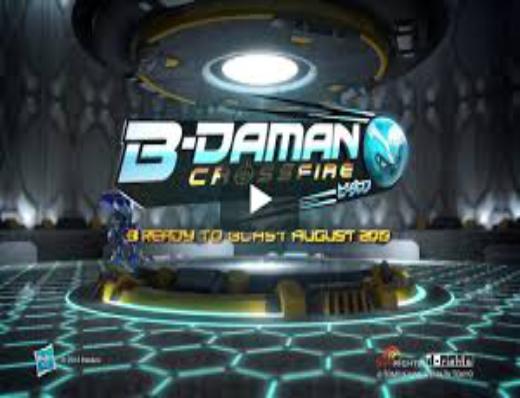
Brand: B-Daman
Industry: Leisure